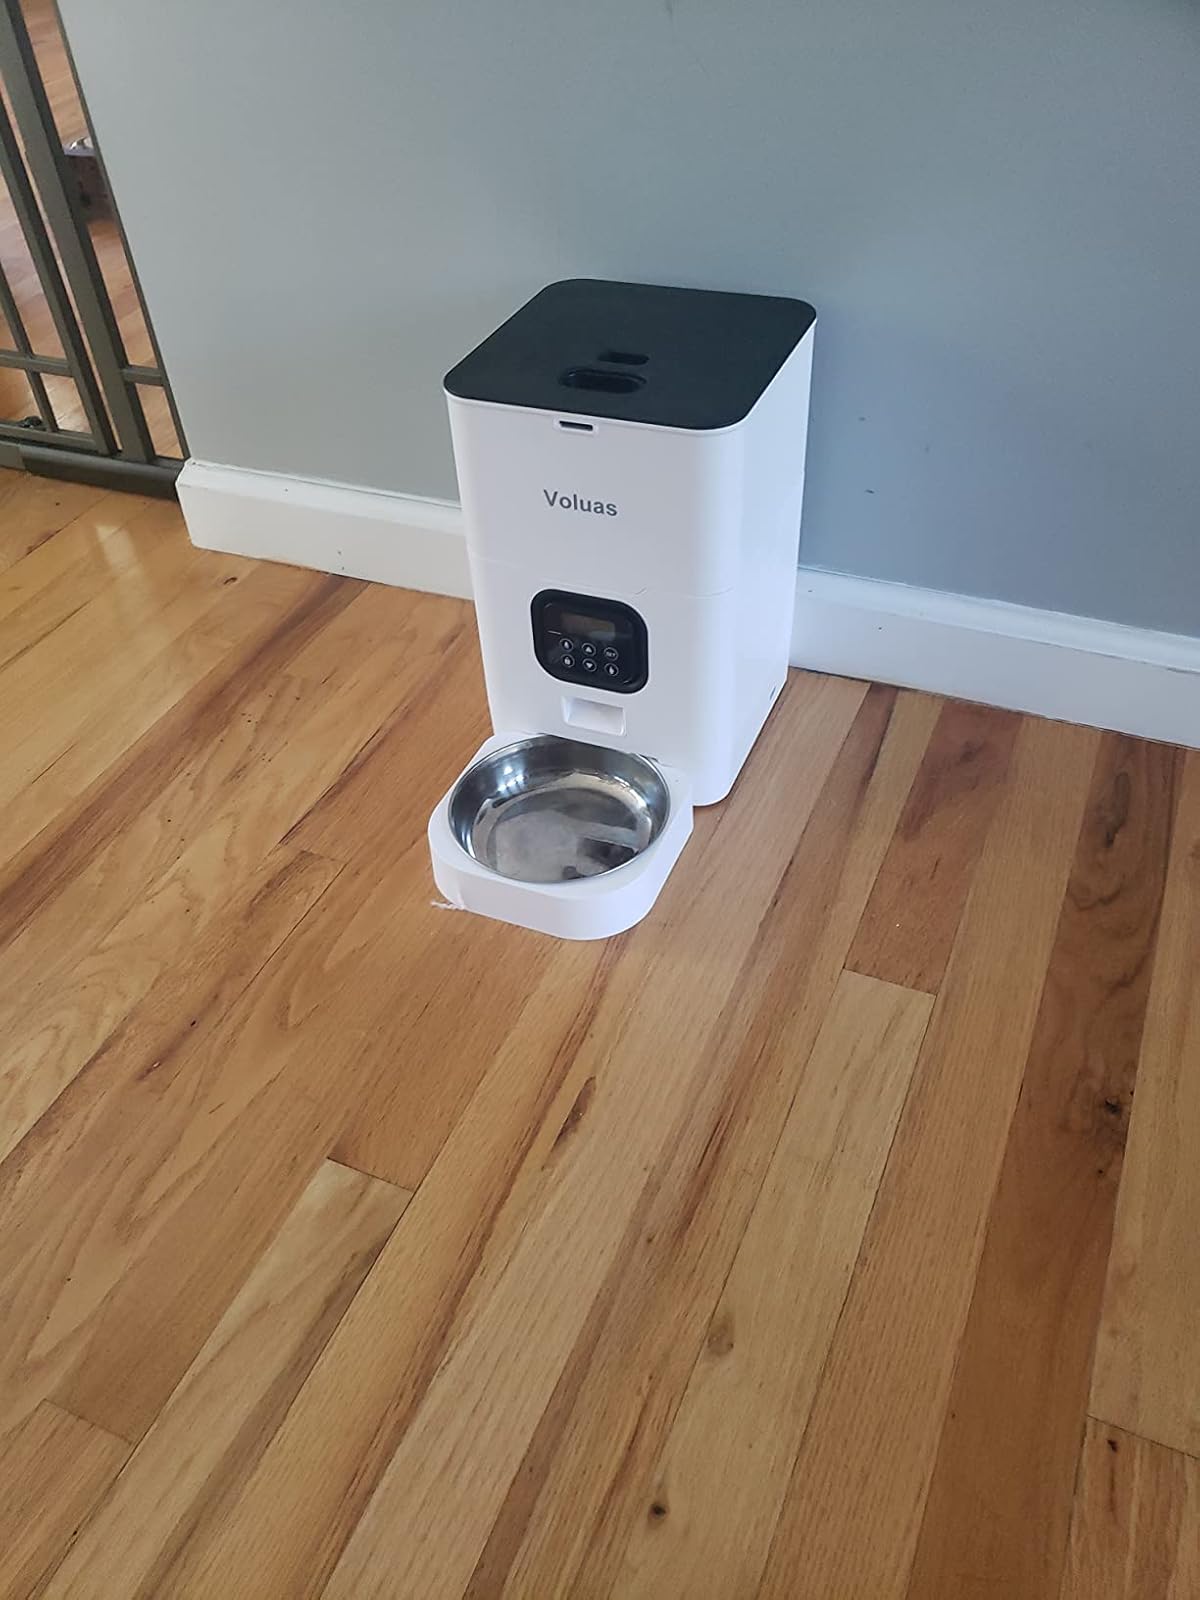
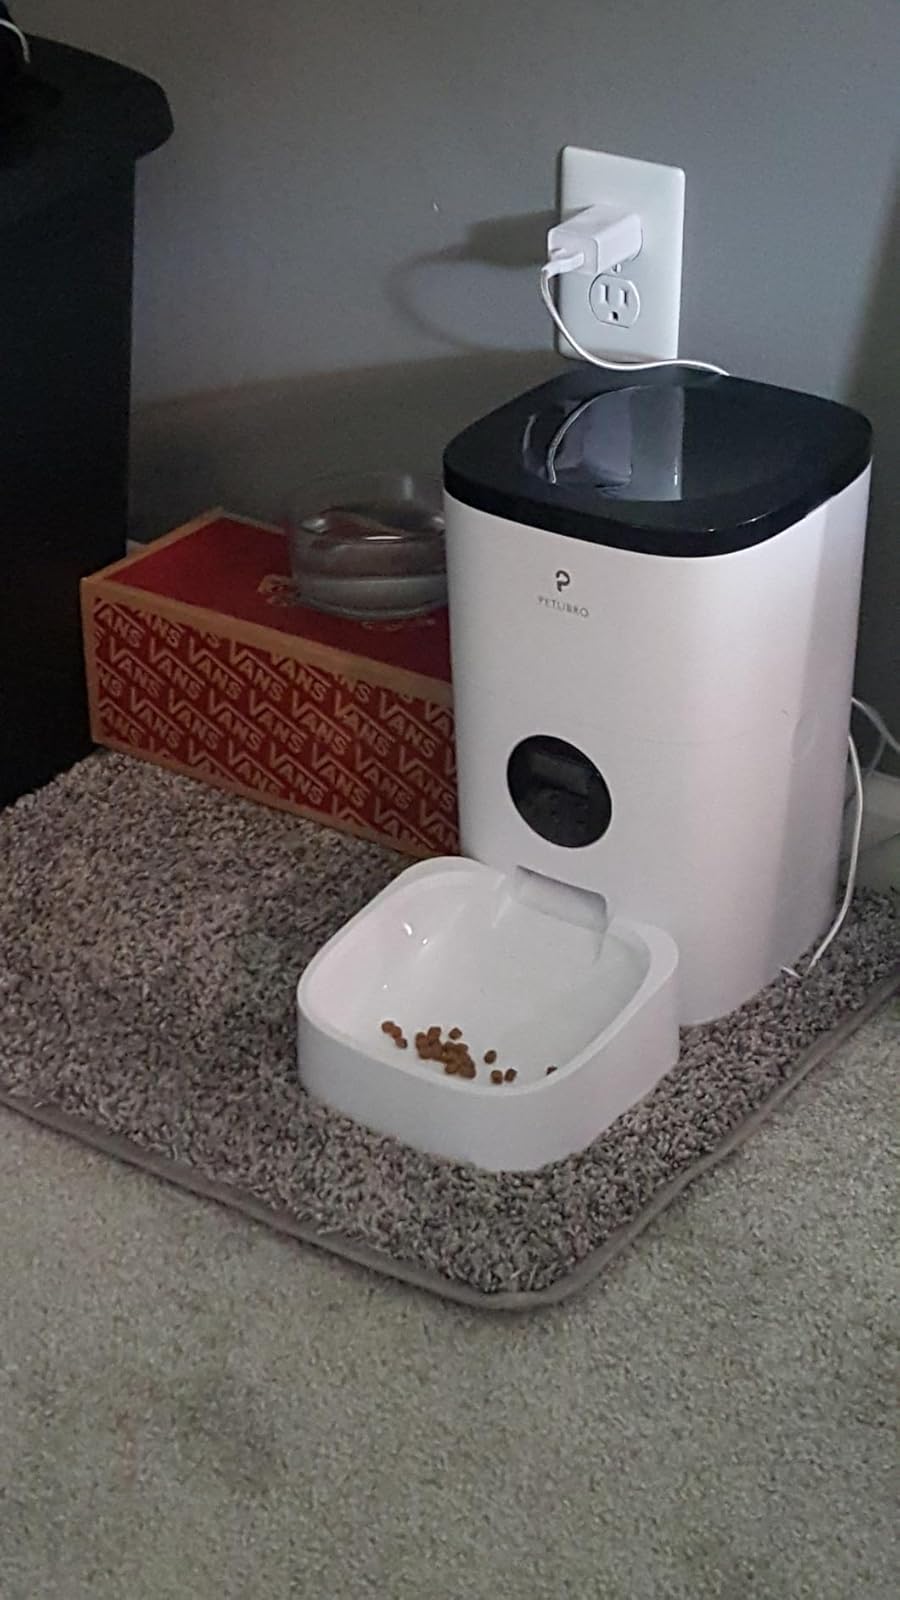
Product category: items_feeder
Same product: no